Rick Famuyiwa

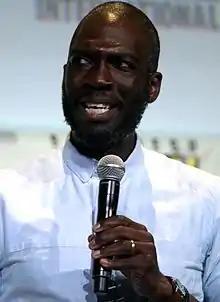
Famuyiwa at the 2016 San Diego Comic-Con.

He is best known for the films "The Wood" (1999), "Brown Sugar" (2002), and "Dope" (2015), as well as for his work on the television series "The Mandalorian", for which he directed five episodes and served as an executive producer for the third season. His films have been nominated for or won multiple awards, including in 2008, when he received an NAACP Image Award for Outstanding Writing in a Motion Picture for the film "Talk To Me" (2007).